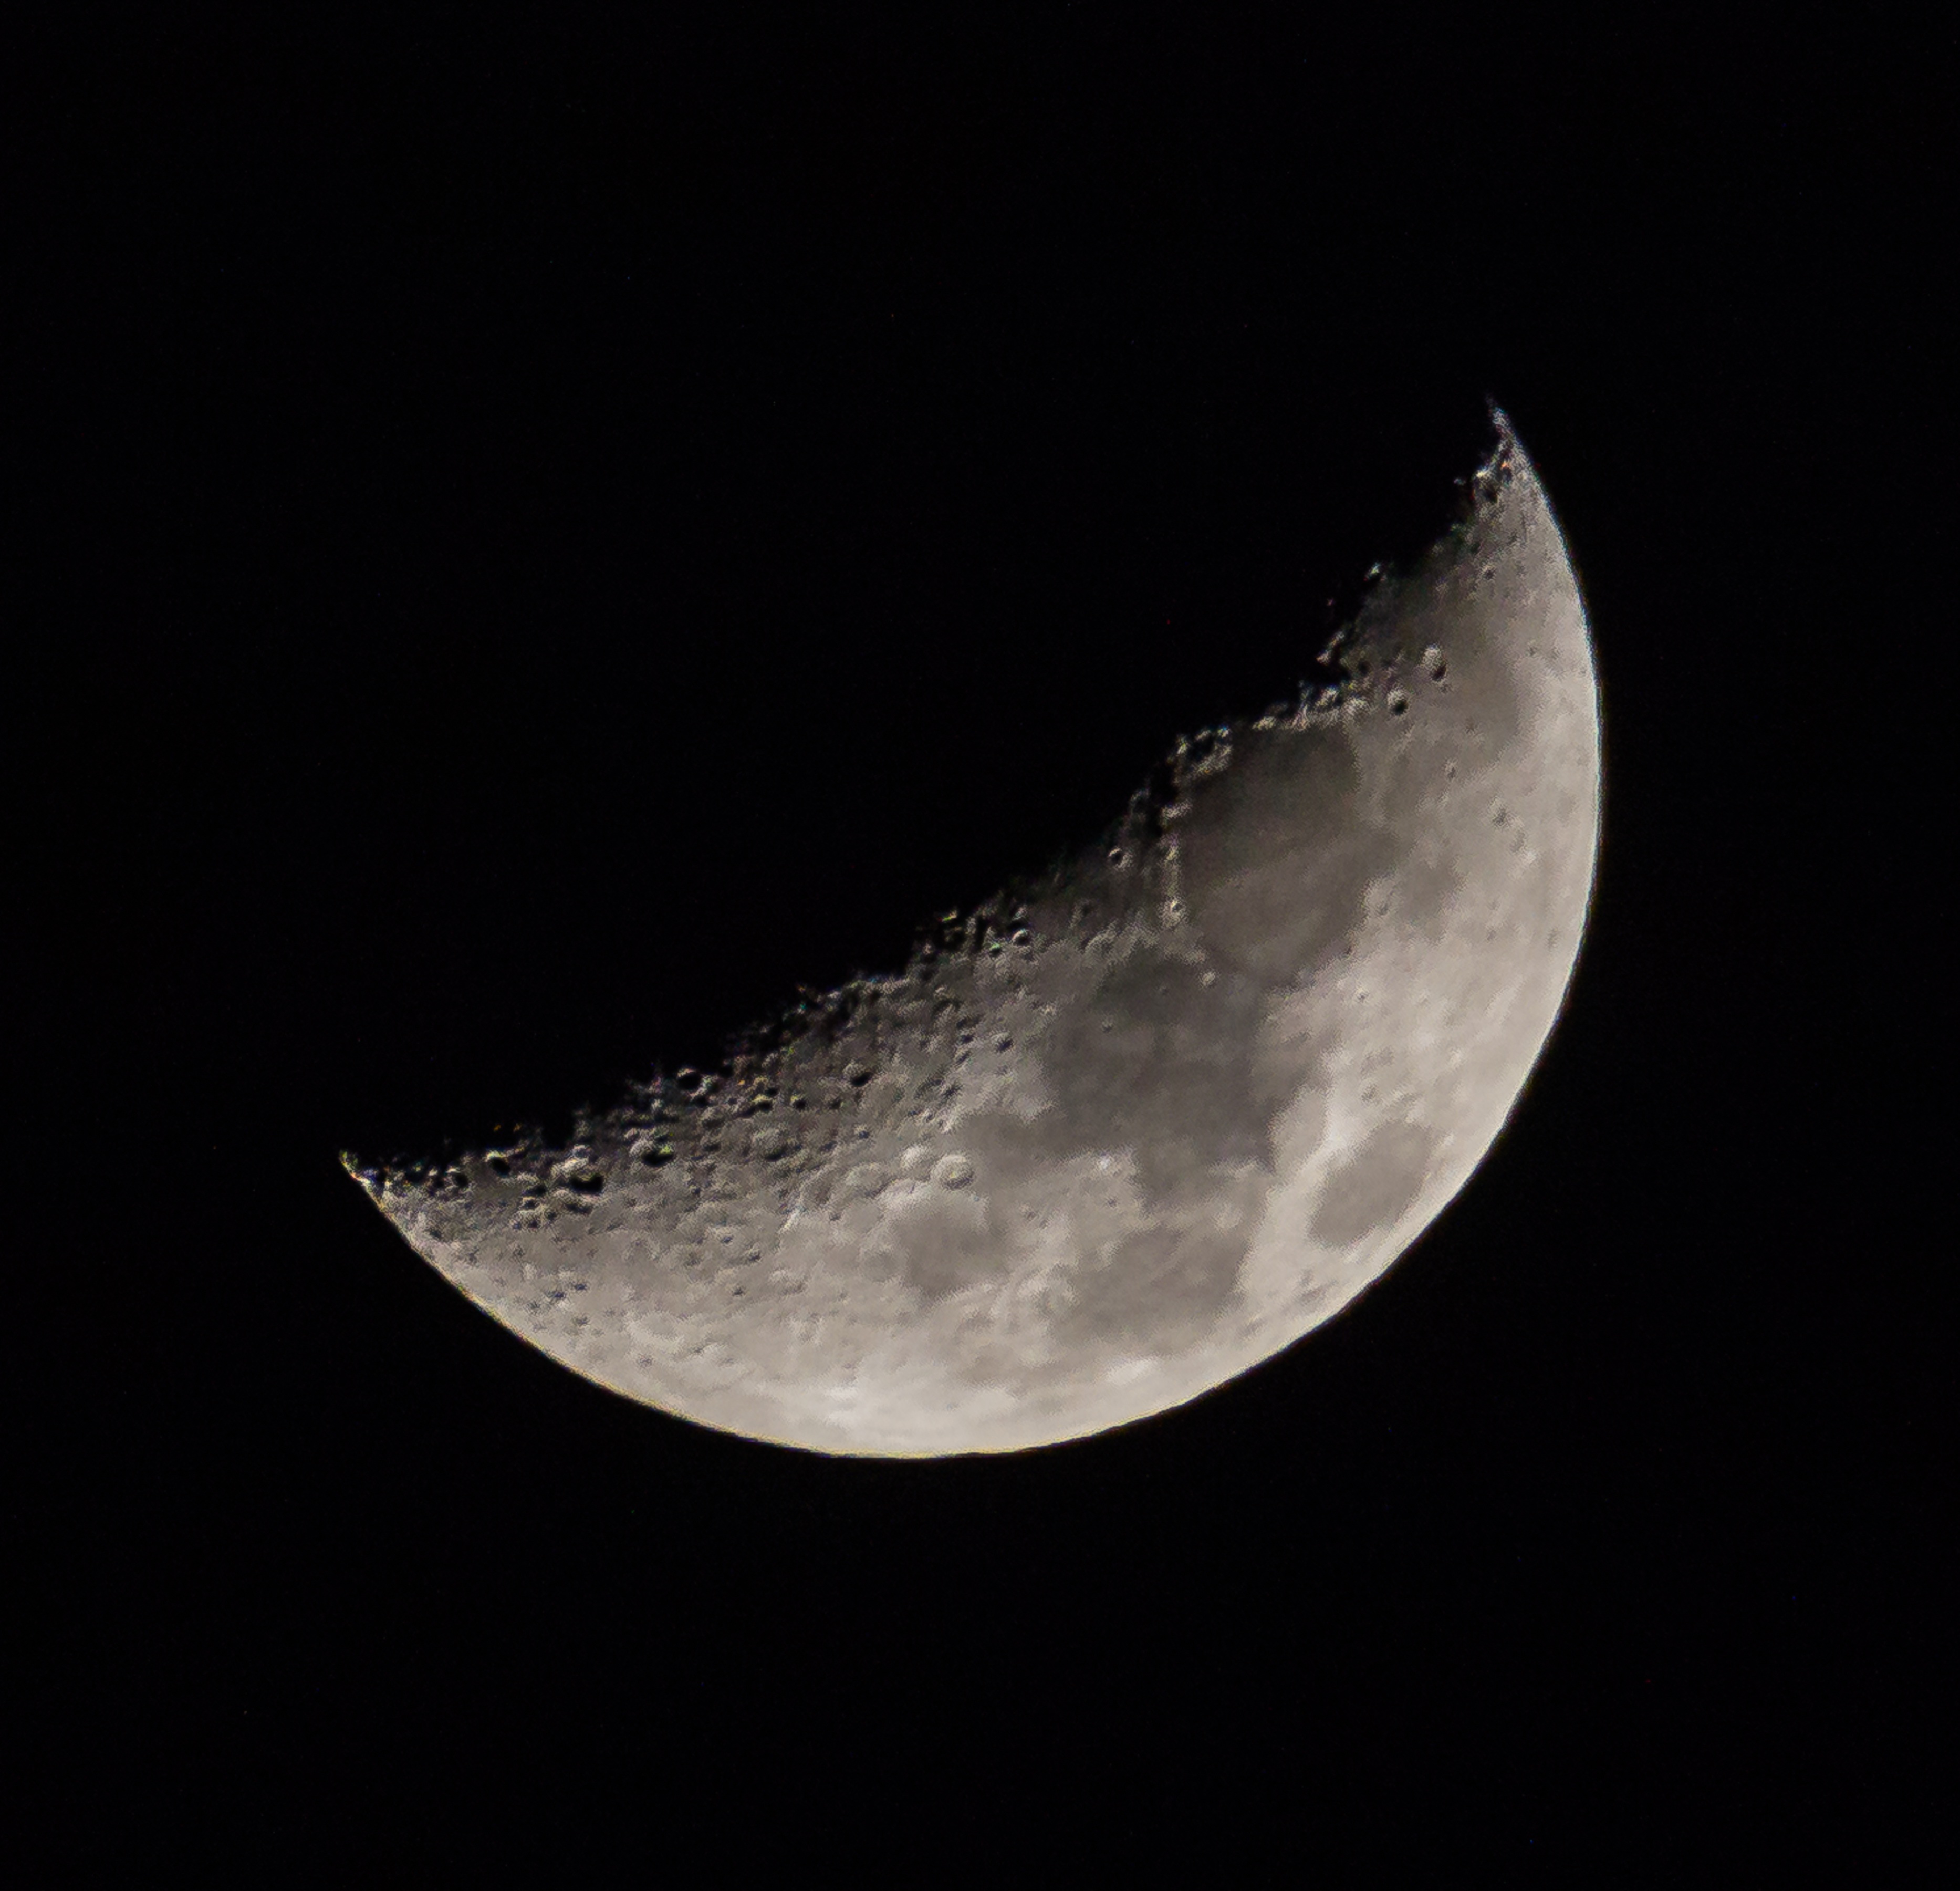
nature, wing, sky, night, space, darkness, galaxy, moon, solar, moonlight, circle, astrology, clouds, astronomy, earth, lunar, planet, crescent, orbit, astronomical object